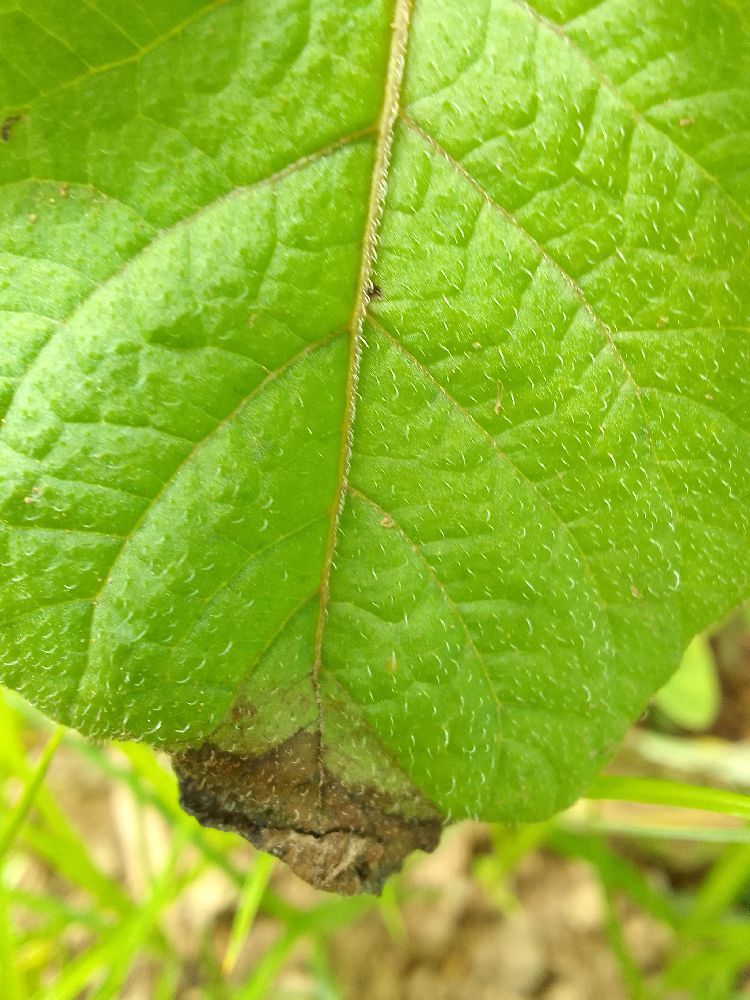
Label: Late blight